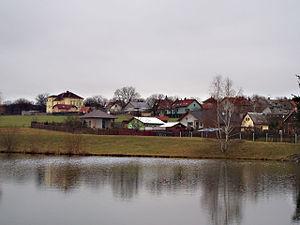
Háje est une commune du district de Příbram, dans la région de Bohême-Centrale, en République tchèque. Sa population s'élevait à 490 habitants en 2020.